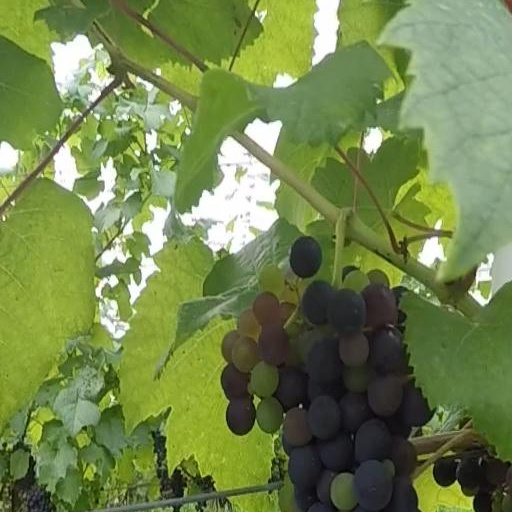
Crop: grape